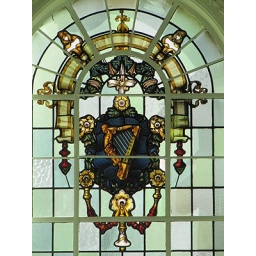
Stained glass window in the rear stairwell